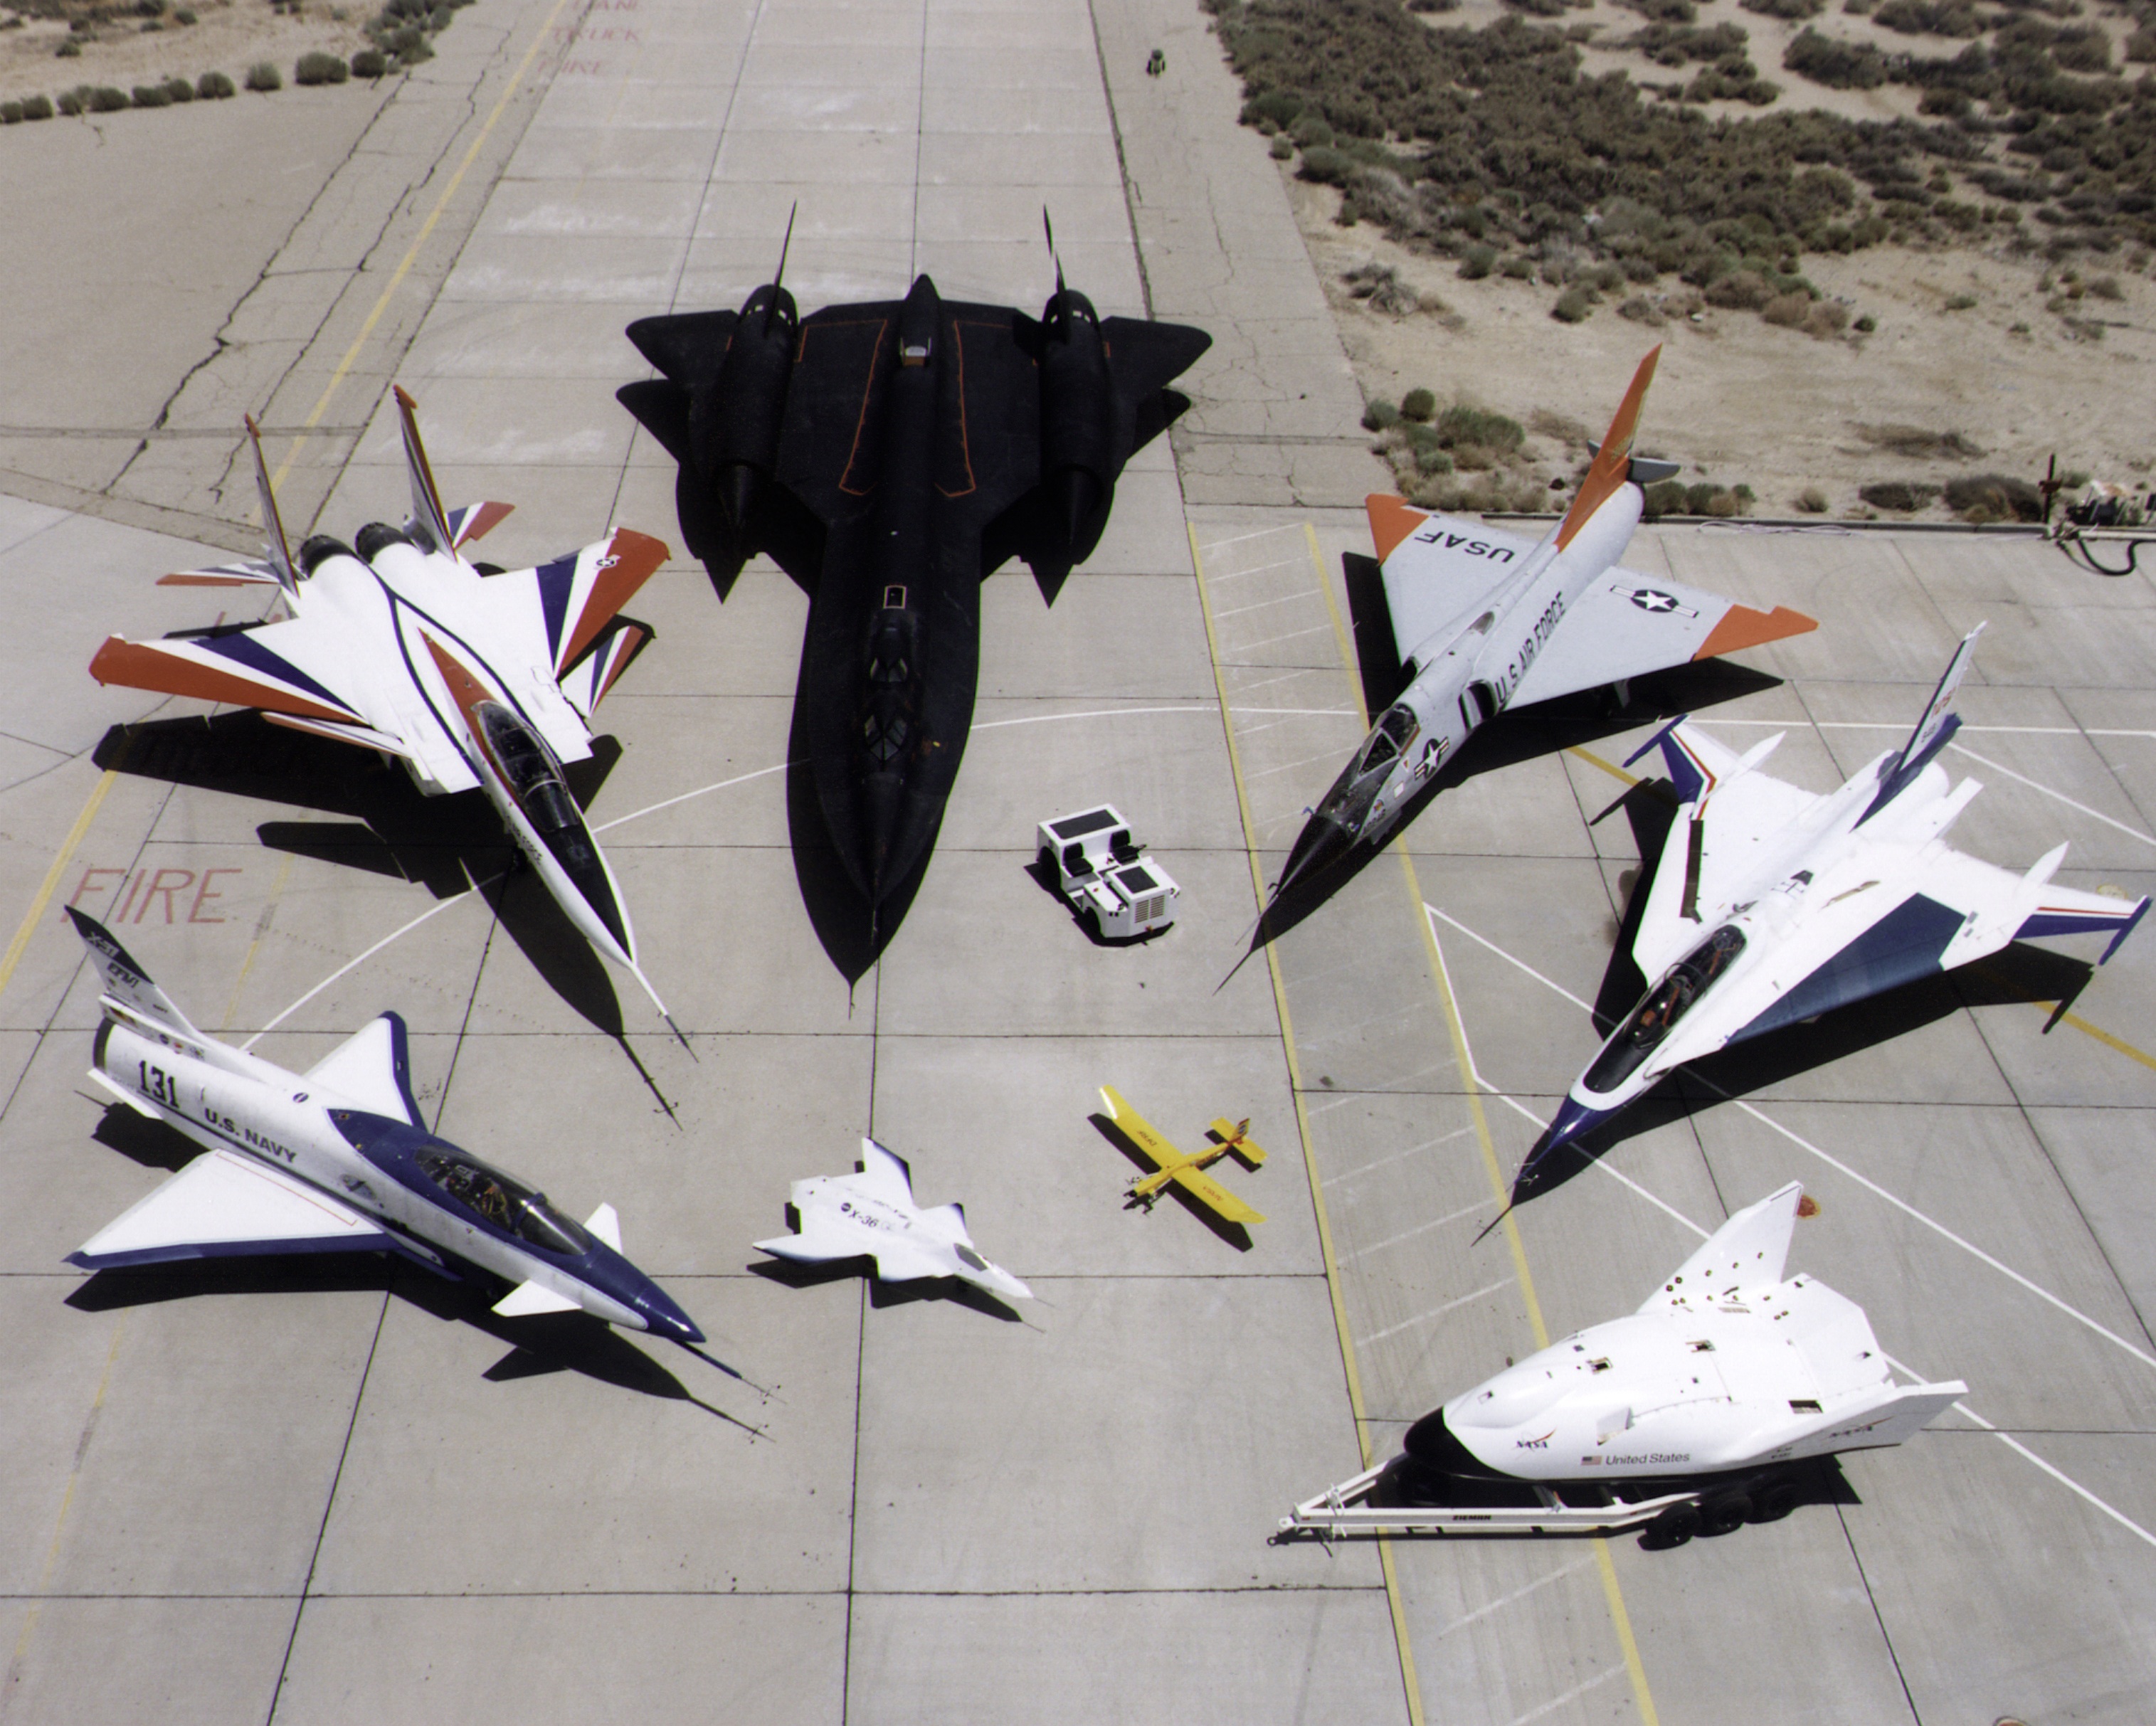
wing, airplane, aircraft, vehicle, aviation, active, air force, jet aircraft, fighter aircraft, model aircraft, military aircraft, f 15, atmosphere of earth, aircraft engine, sr 71, nasa research aircraft fleet, x 31, f 106, f 16xl 2, x 38, radio controlled mothership, x 361997